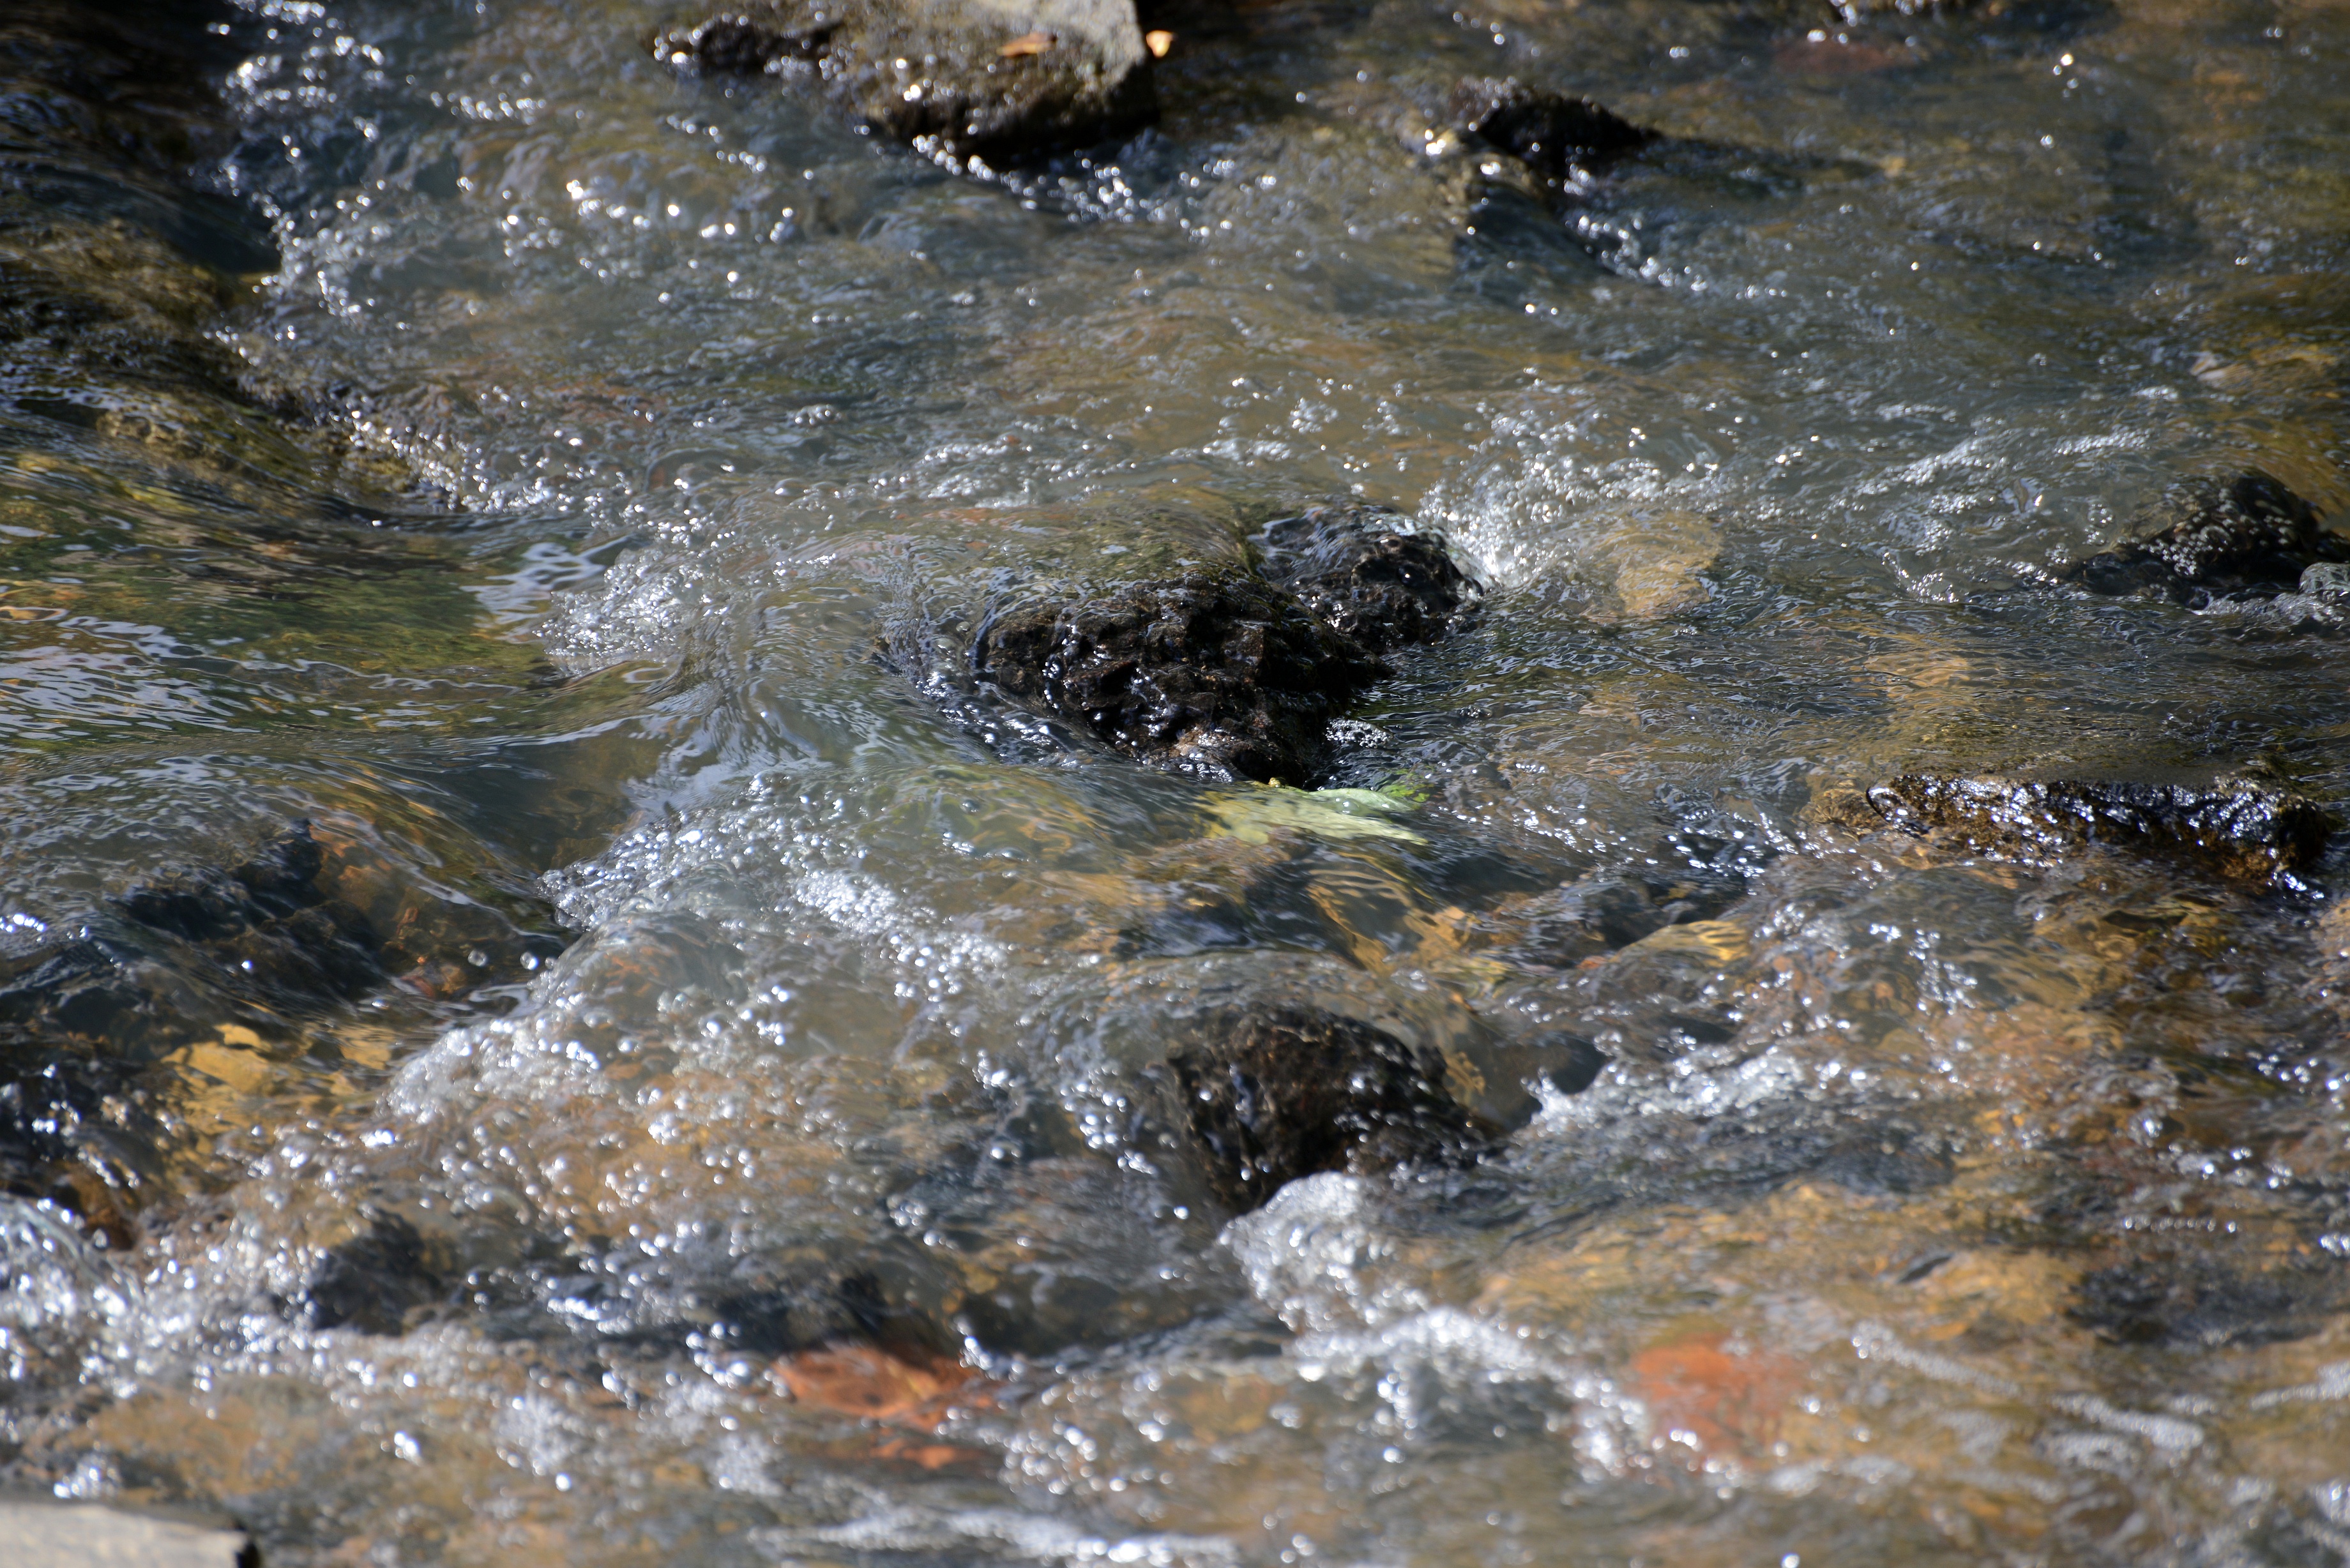
water, nature, rock, river, wildlife, stream, reflection, autumn, rapid, nikon, butterfly, body of water, nikkor, d800, 70300mm, nikond800, 70300mmf4556gvr